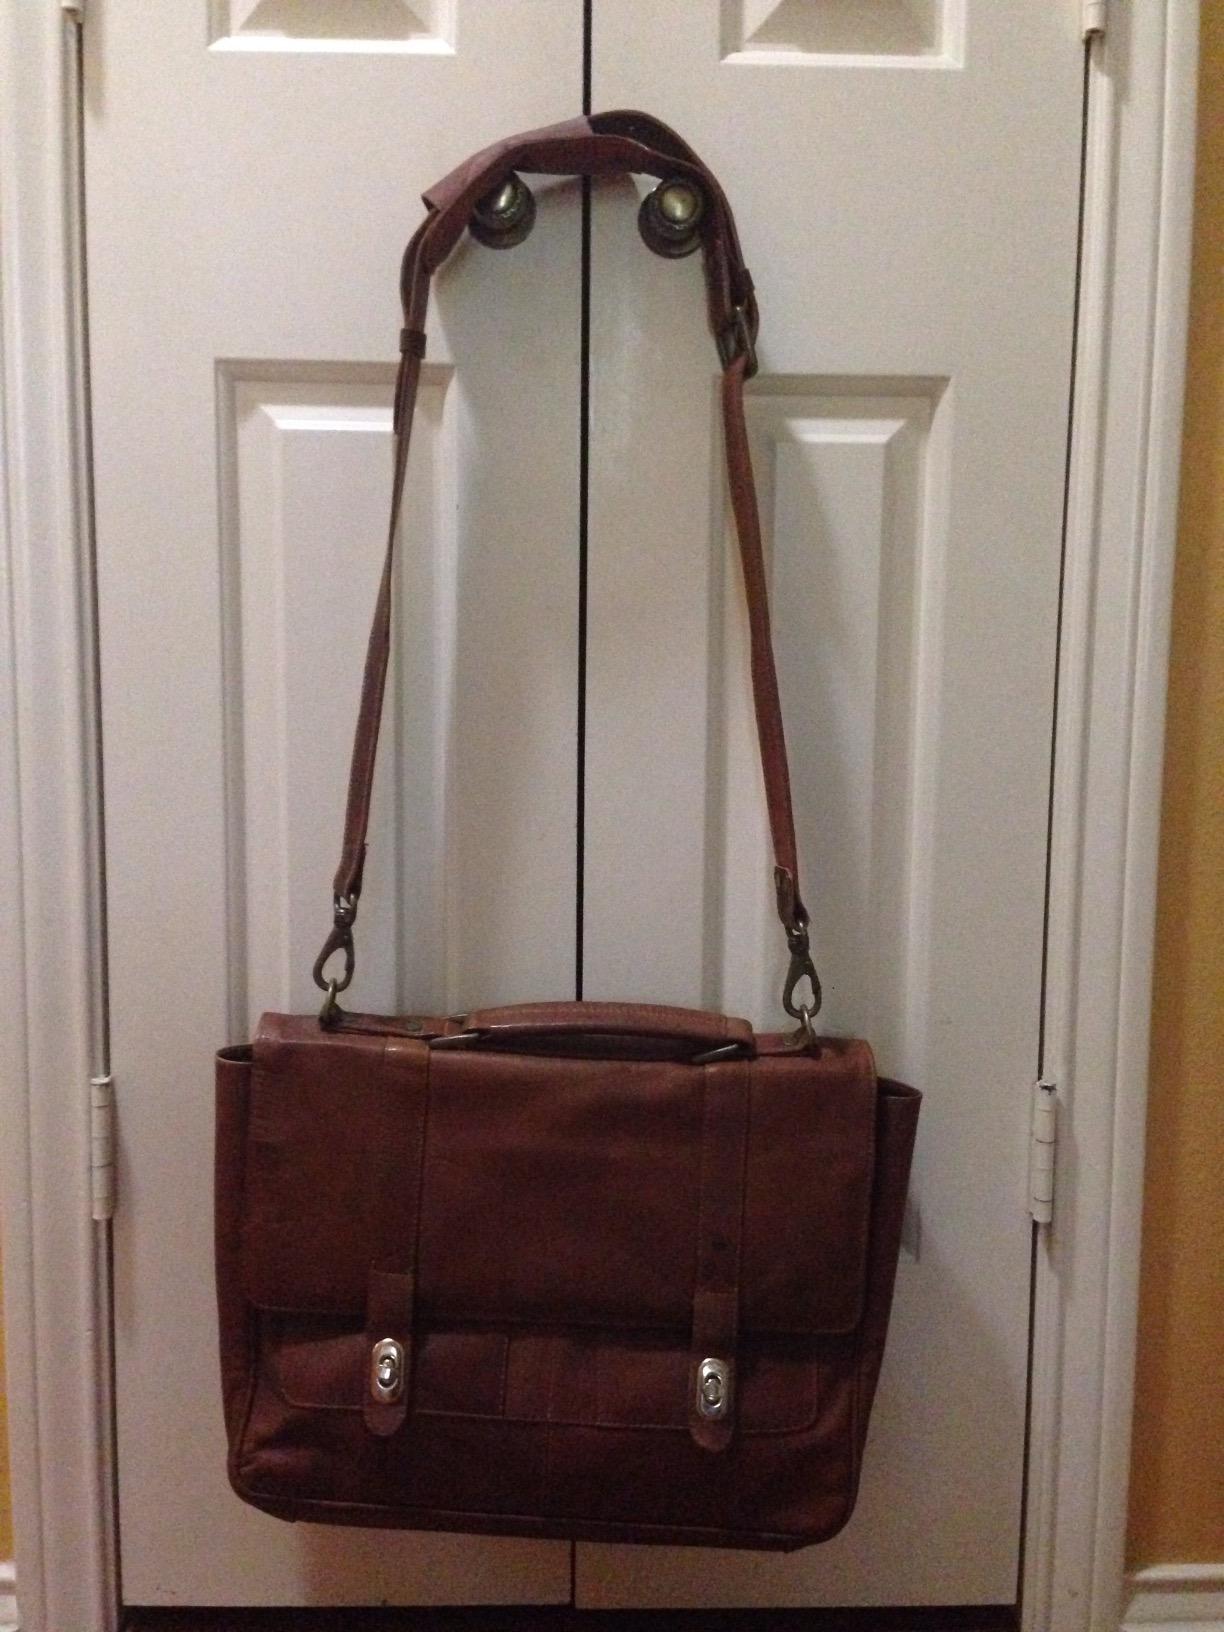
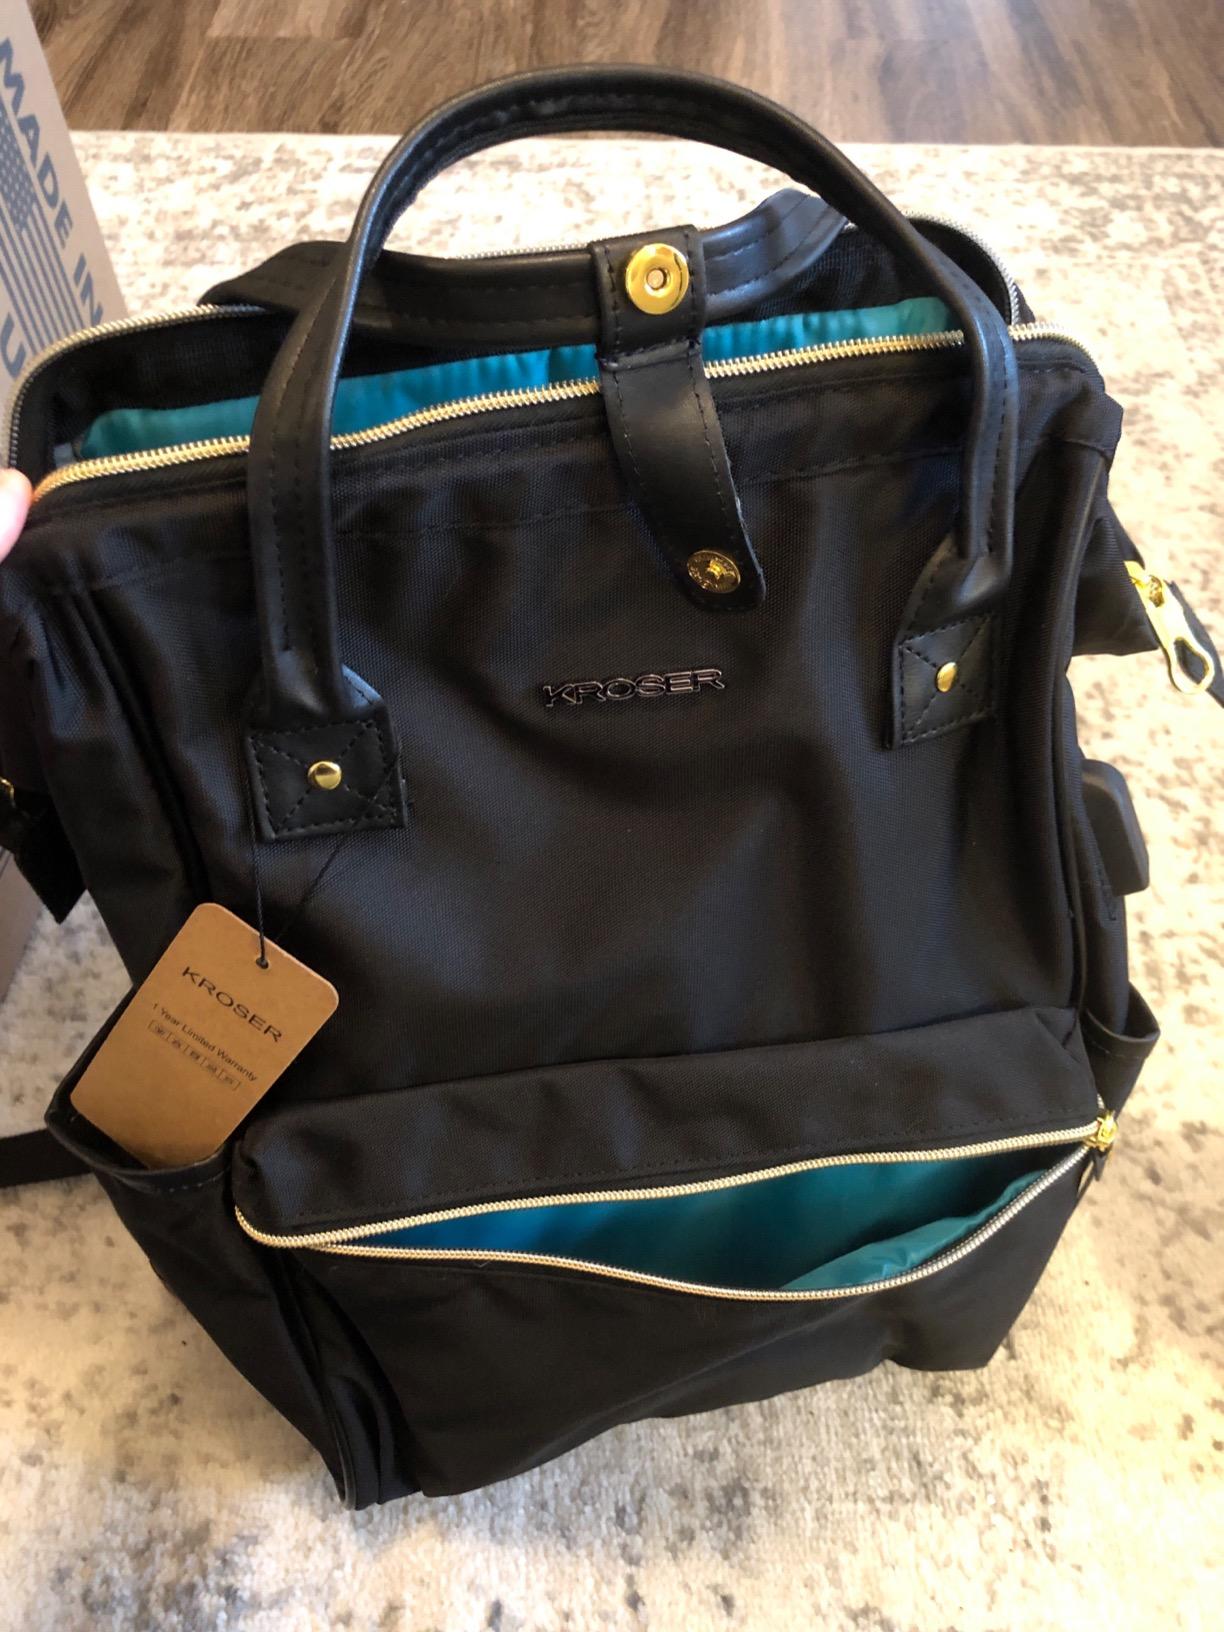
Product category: bag
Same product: no